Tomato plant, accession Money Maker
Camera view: vertical (180 deg); turntable rotation: 240 degrees
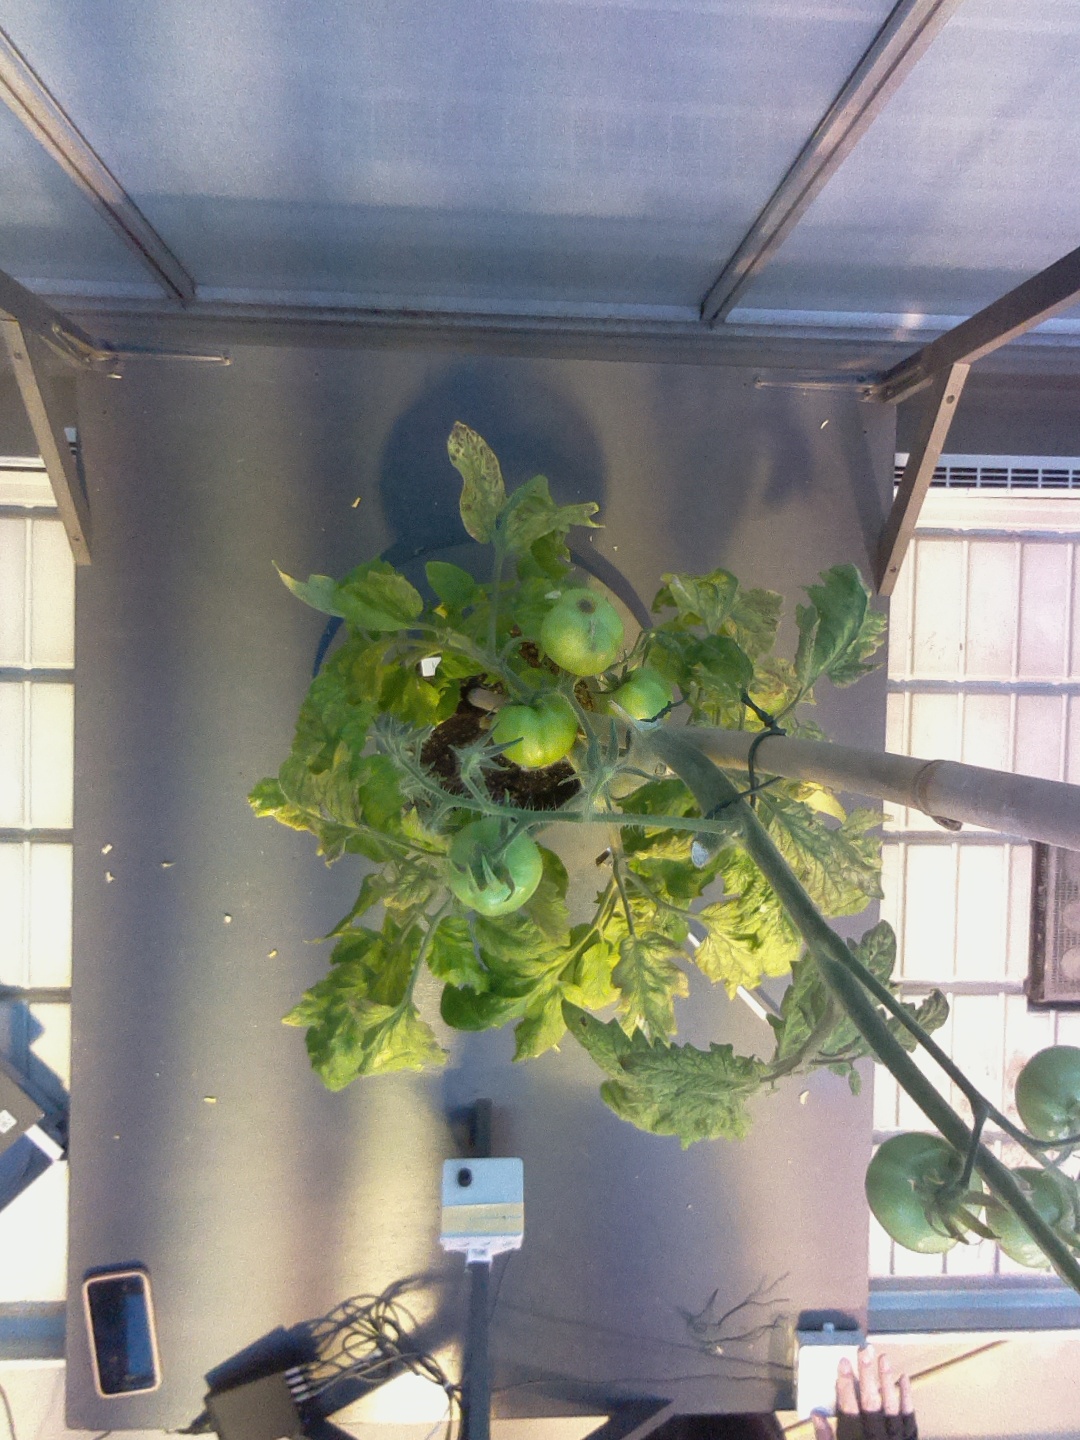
BBCH growth stage 78: 80% -90% of final fruit size